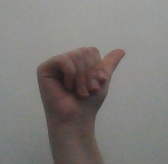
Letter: dhad